Jacques-Louis David

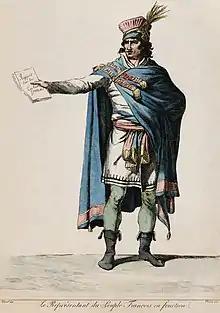
Republican costume designed by David. Engraving by Denon

In his attempt to depict political events of the Revolution in "real time", David was venturing down a new and untrodden path in the art world. However, Thomas Crow argues that this path "proved to be less a way forward than a cul-de-sac for history painting". Essentially, the history of the demise of David's "The Tennis Court Oath" illustrates the difficulty of creating works of art that portray current and controversial political occurrences. Political circumstances in France proved too volatile to allow the completion of the painting. The unity that was to be symbolized in "The Tennis Court Oath" no longer existed in radicalized 1792. The National Assembly had split between conservatives and radical Jacobins, both vying for political power. By 1792 there was no longer consensus that all the revolutionaries at the tennis court were "heroes". A sizeable number of the heroes of 1789 had become the villains of 1792. In this unstable political climate David's work remained unfinished. With only a few nude figures sketched onto the massive canvas, David abandoned "The Oath of the Tennis Court". To have completed it would have been politically unsound. After this incident, when David attempted to make a political statement in his paintings, he returned to the less politically charged use of metaphor to convey his message.